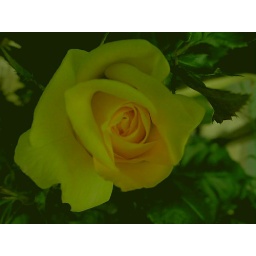
yellow rose in the garden today